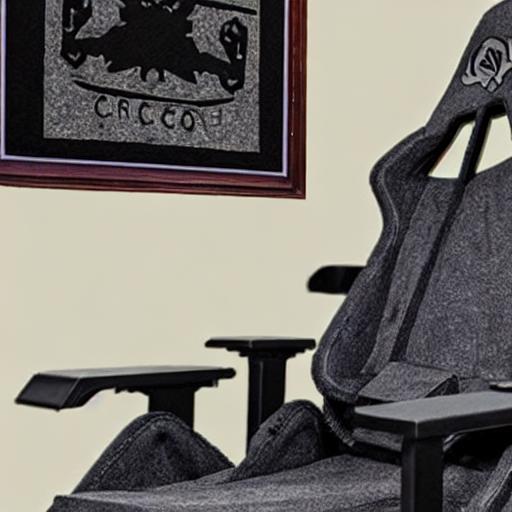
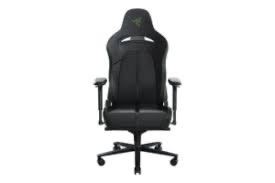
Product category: items_chair
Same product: no